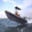
Label: ship